Excitable delma

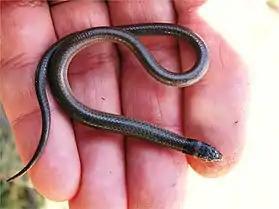
"D. tincta" juvenile photographed in Yarrington National Park by Michael J. Murphy

The body size from snout to vent in an adult excitable delma is about 80 to 90 mm, with a tail that extends 240 mm. Juveniles' measurements are typically 40 mm for the body and 136 mm for the tail.